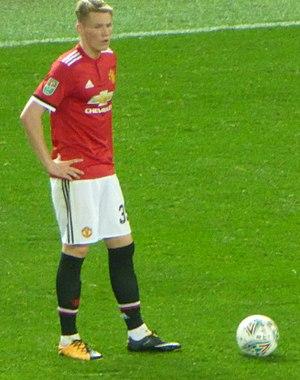
Scott McTominay, né le 8 décembre 1996 à Lancaster, est un footballeur international écossais qui évolue au poste de milieu de terrain à Manchester United.